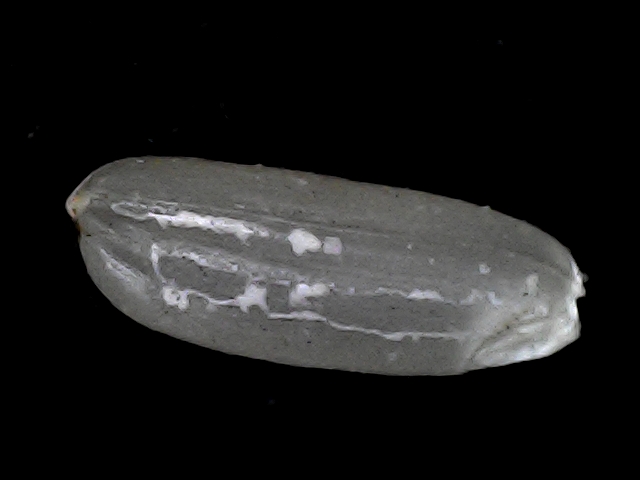
Rice variety: BD56